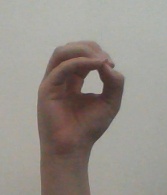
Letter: ha